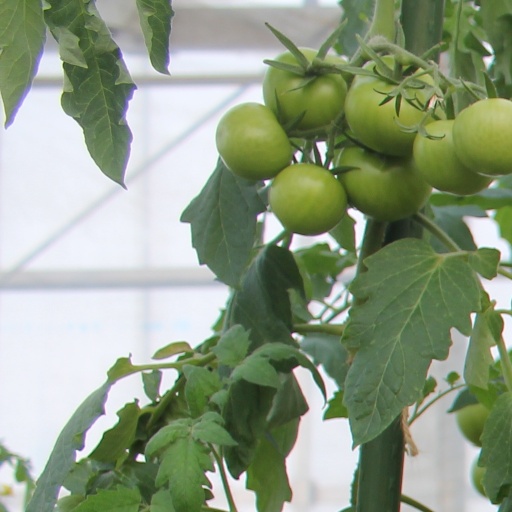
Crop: tomato